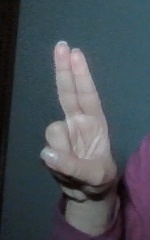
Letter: taa